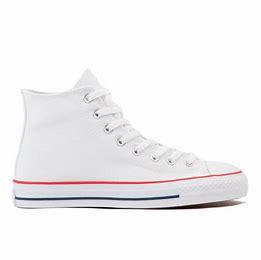
Brand: Converse
Model: Ctas Hi